Texas

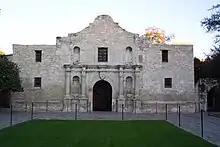

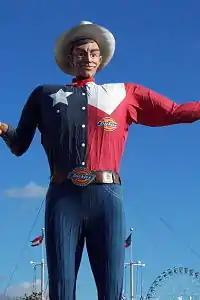
Big Tex presided over every Texas State Fair since 1952 until it was destroyed by a fire in 2012. Since then a new Big Tex was created.

Texas has 730 airports, second-most of any state in the nation. Largest in Texas by size and passengers served, Dallas/Fort Worth International Airport (DFW) is the second-largest by area in the United States, and fourth in the world with . In traffic, DFW airport is the busiest in the state, the fourth busiest in the United States, and sixth worldwide. Southwest Airlines, headquartered in Dallas, has its operations at Dallas Love Field. American Airlines Group's American / American Eagle, the world's largest airline in total passengers-miles transported and passenger fleet size, uses DFW as its largest and main hub.